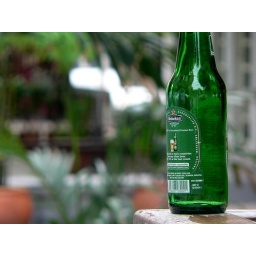
A bottle left outside a pub near my office that I spotted while going for breakfast.